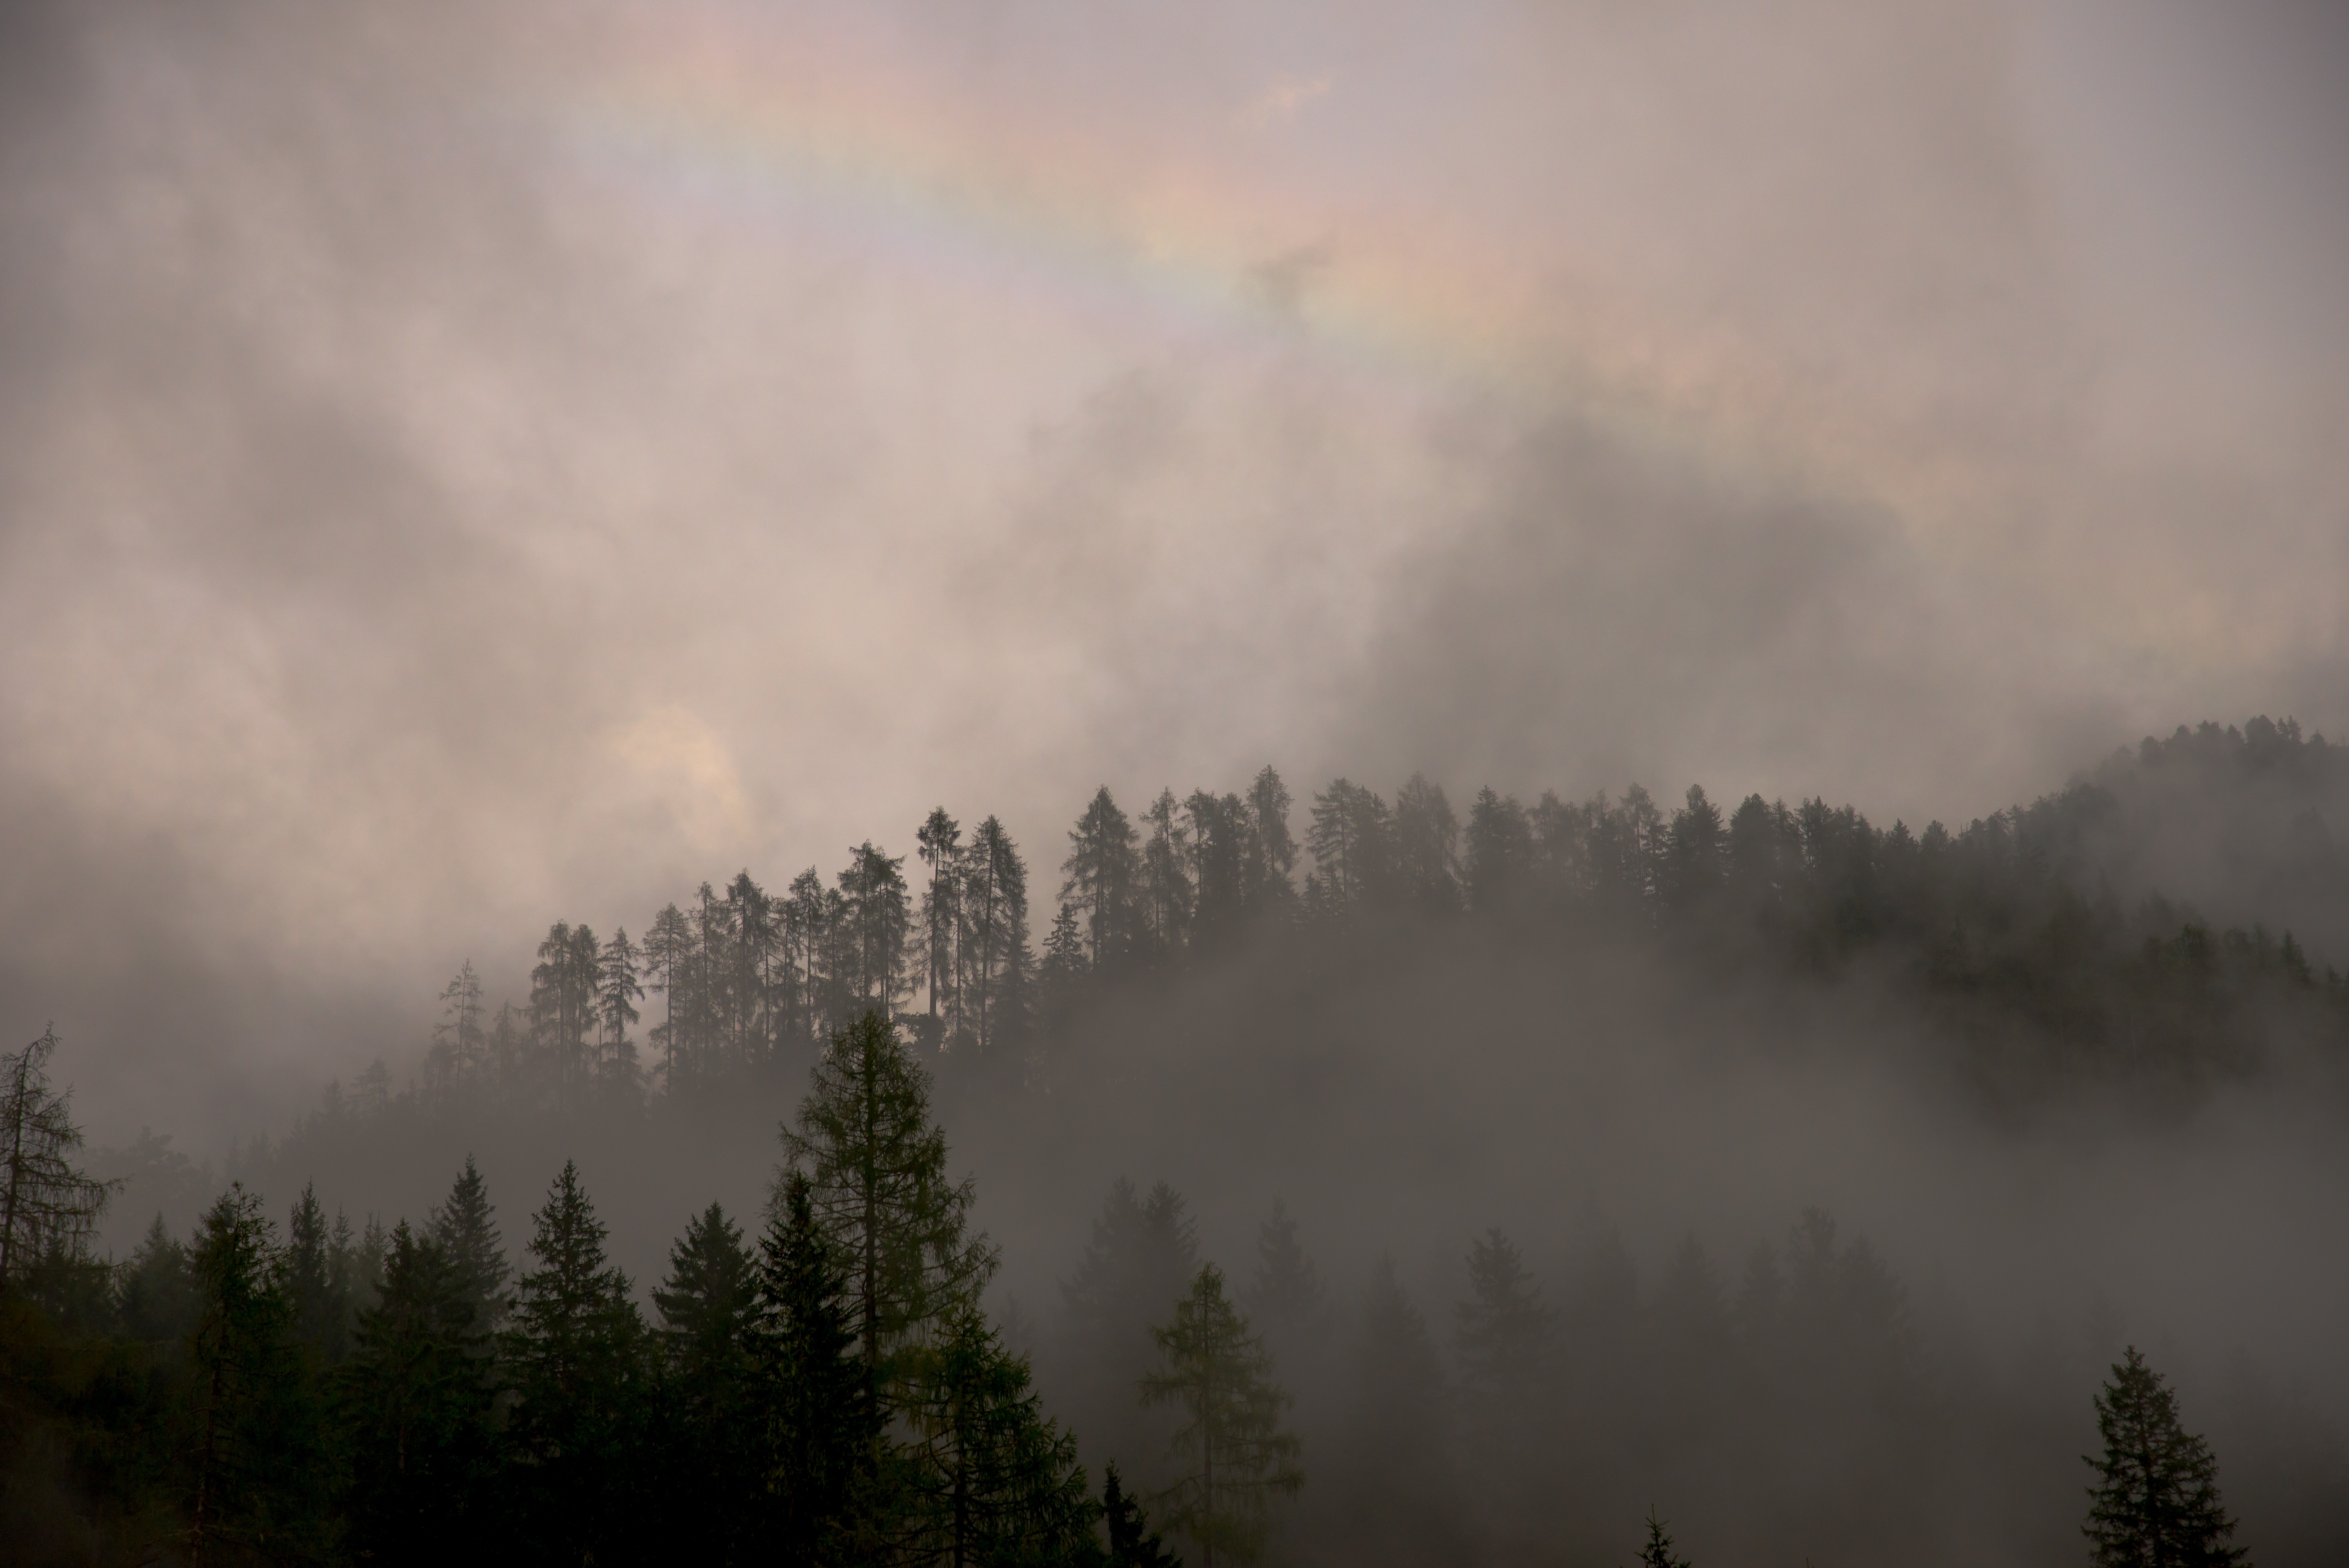
landscape, tree, nature, forest, mountain, light, cloud, sky, fog, sunset, mist, sunlight, morning, dawn, atmosphere, dusk, weather, haze, trees, outdoors, woods, wildfire, atmospheric phenomenon, atmosphere of earth